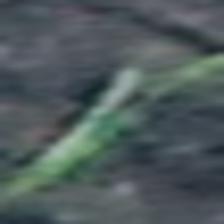
Label: single